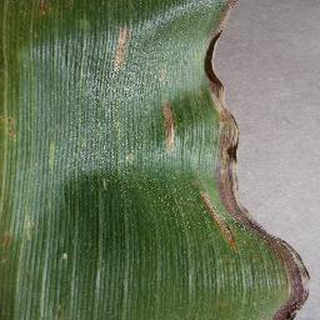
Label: corn_cercospora_leaf_spot